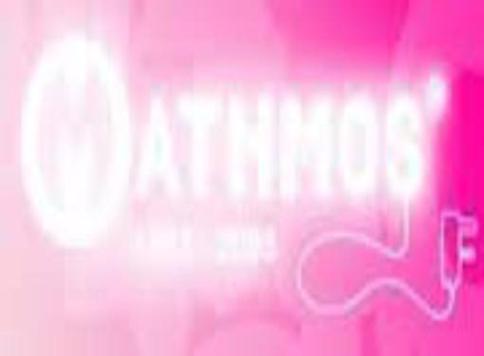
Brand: mathmos
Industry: Necessities